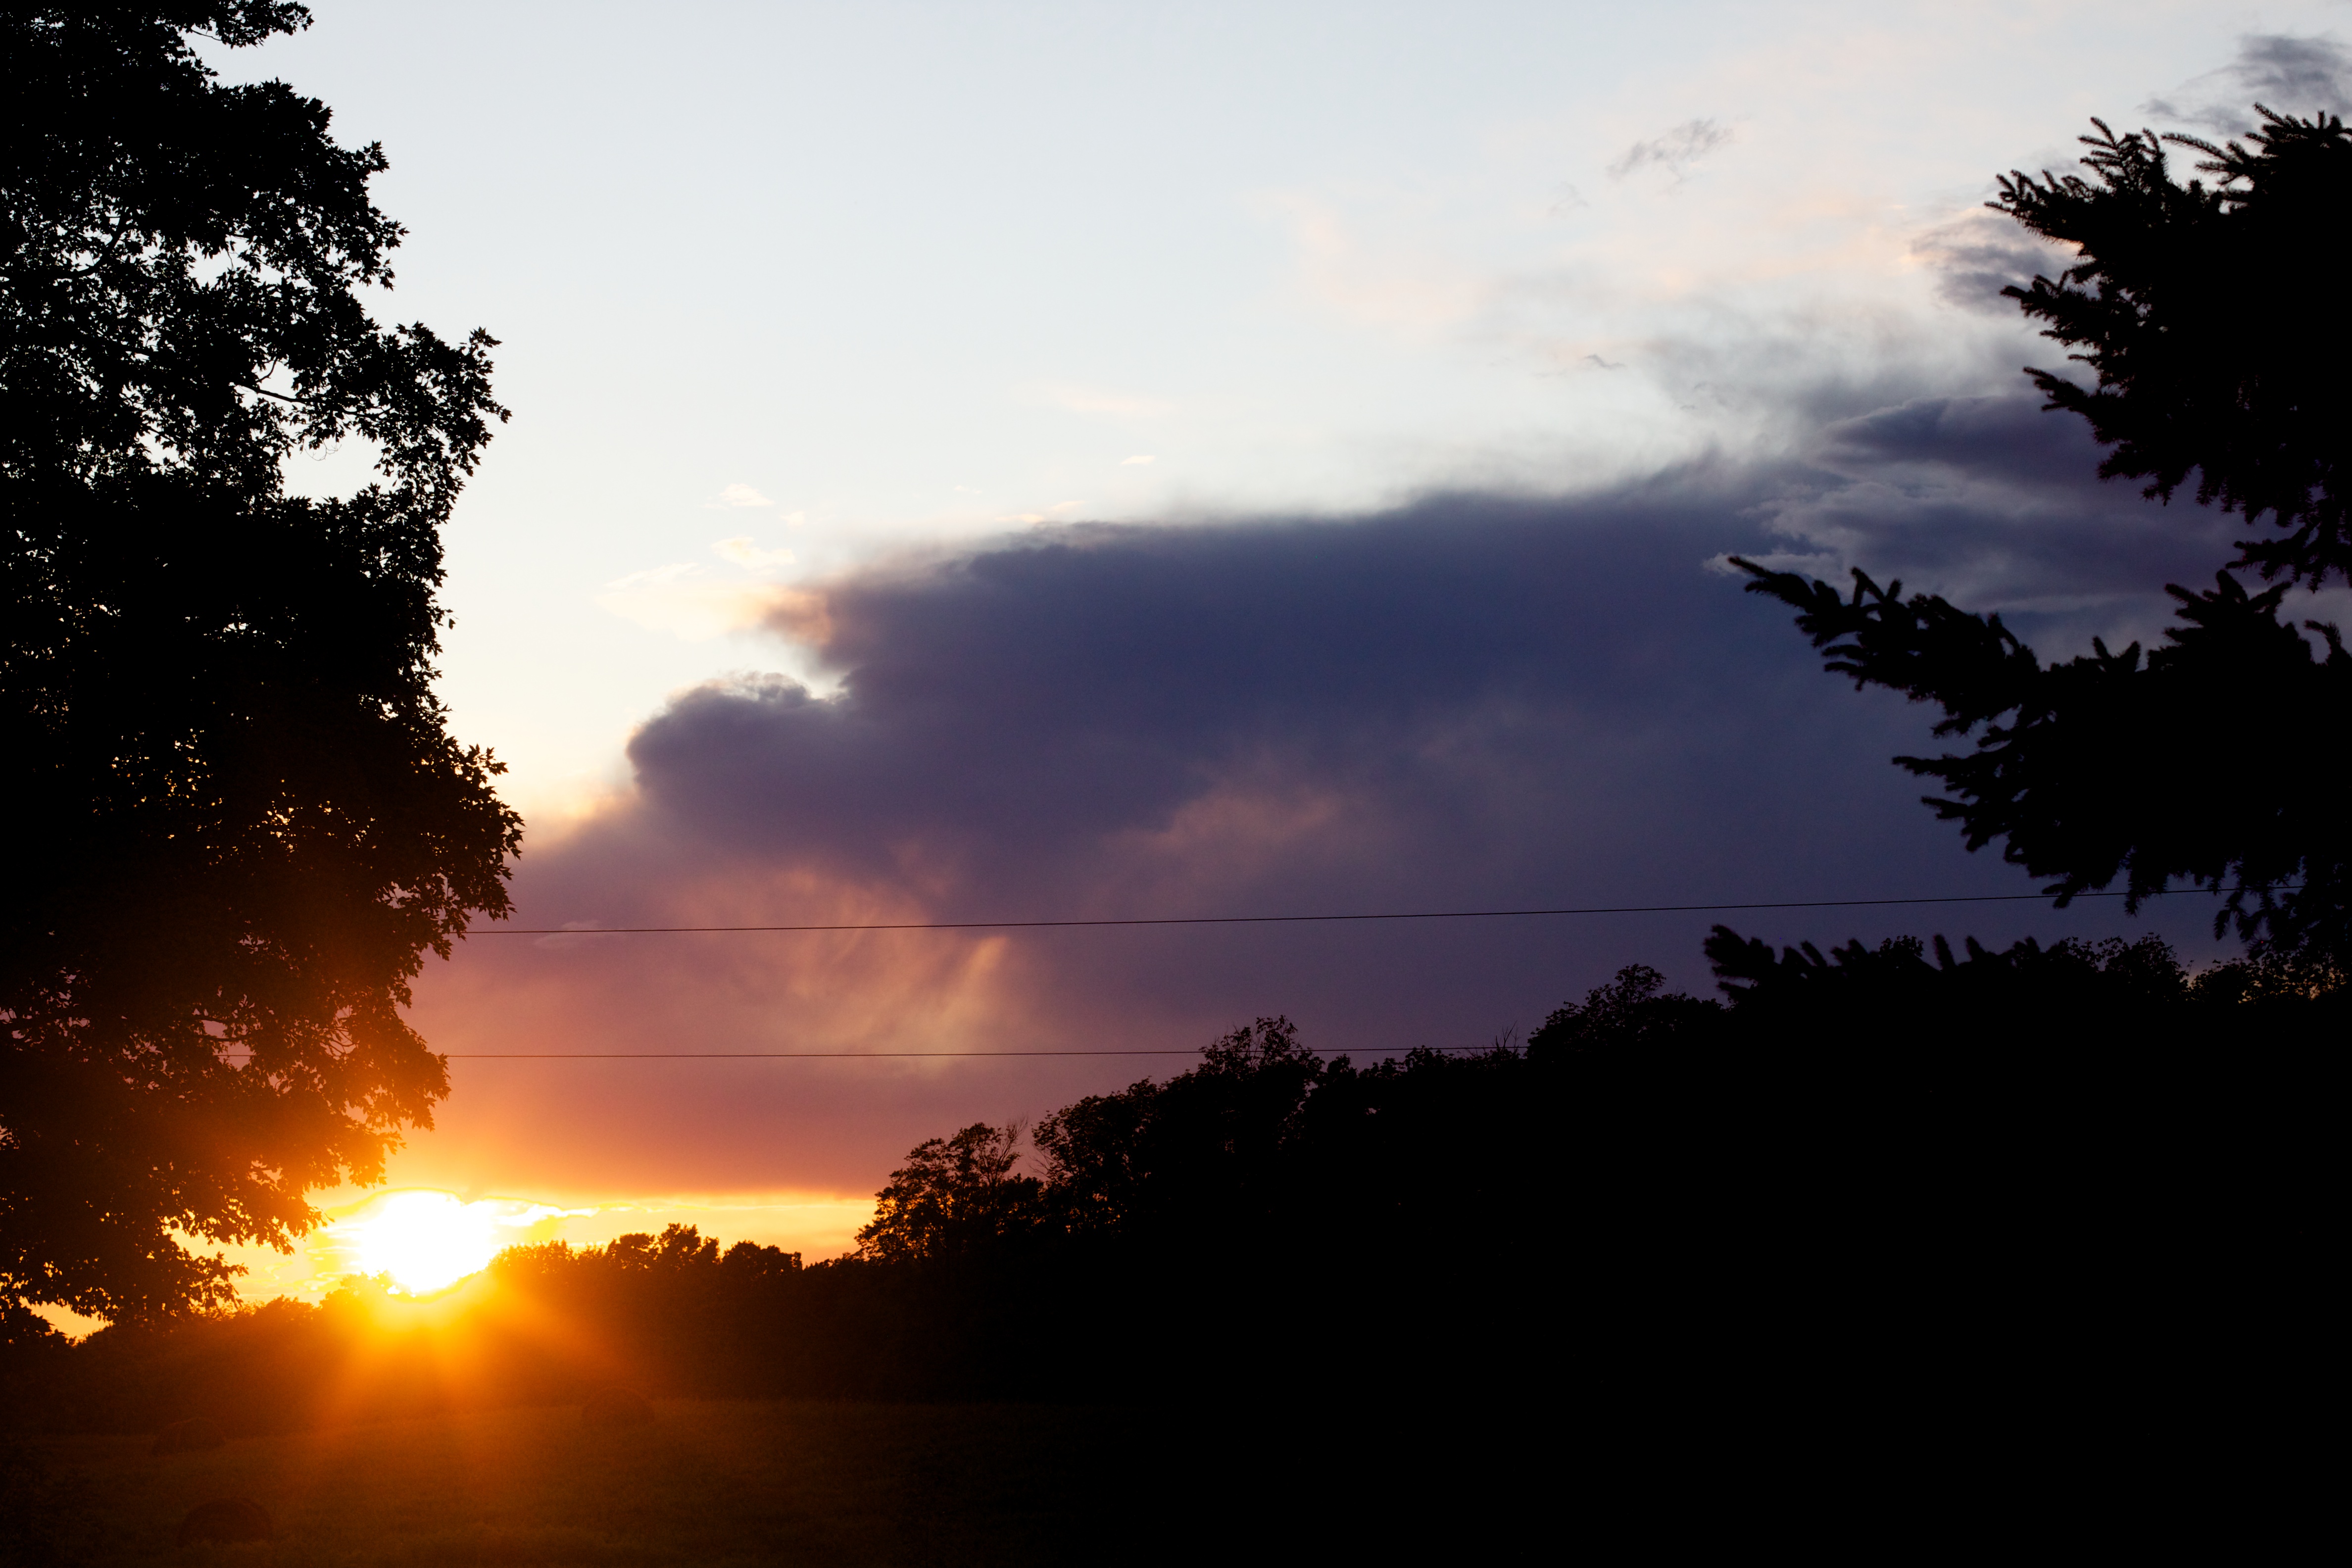
tree, nature, cloud, sky, sun, sunrise, sunset, sunlight, morning, dawn, atmosphere, dusk, evening, odyssey, afterglow, atmospheric phenomenon, red sky at morning